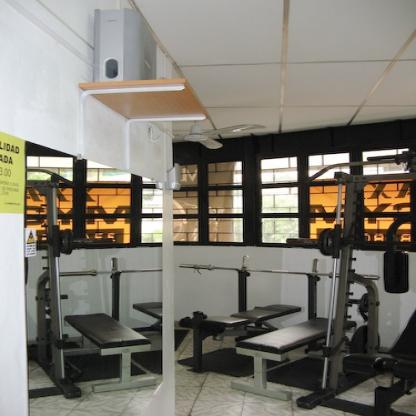
Scene: Indoor